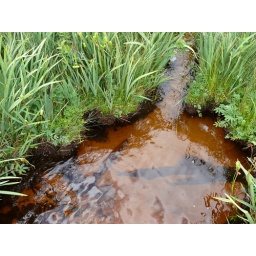
The water looks like tea because of all the plants in it.